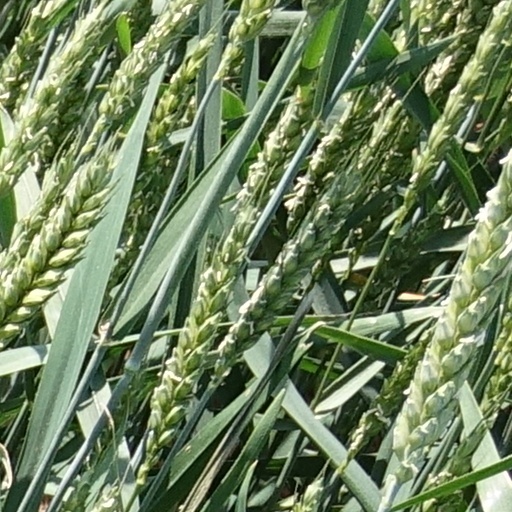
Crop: wheat